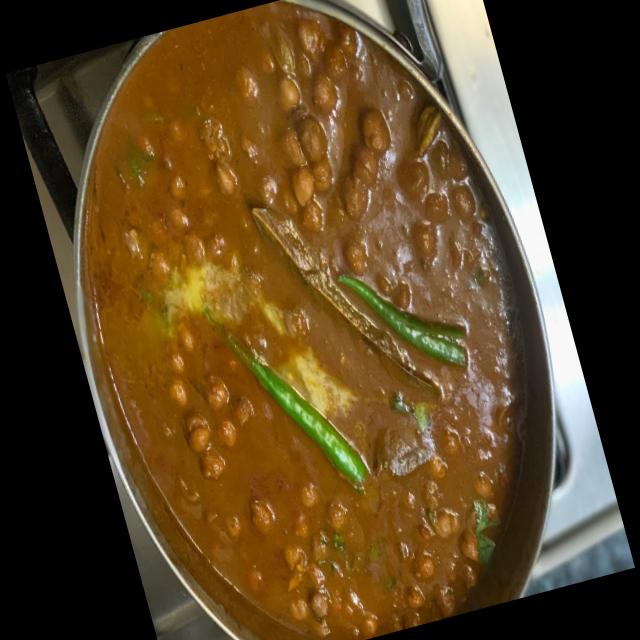
Dish: chole